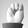
ASL letter: M